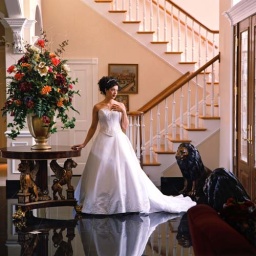
Using panes in door as a window, face turned toward light